Hjalmar Welhaven

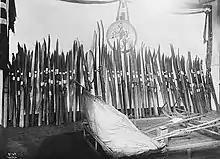
Welhaven's ski collection in 1909

Welhaven was a student at the Statens håndverks- og kunstindustriskole (now Norwegian National Academy of Craft and Art Industry) in 1870. He later studied architecture at Technische Hochschule (now Leibniz University Hannover) during 1871-73. He started practicing as an architect from 1875. In 1883 he was appointed manager for the Royal Palace in Oslo by King Oscar II. He was also responsible for Prinsehytta, Skinnarbøl the Bygdøy Royal Estate and Oscarshall. From 1905 he continued in this position for King Haakon VII of Norway, and led the comprehensive modernization project of the Royal Stables between 1905 and 1911, until he finally retired in 1920.